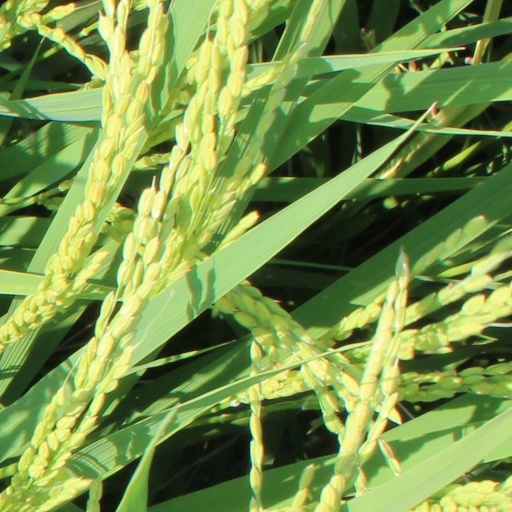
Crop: rice